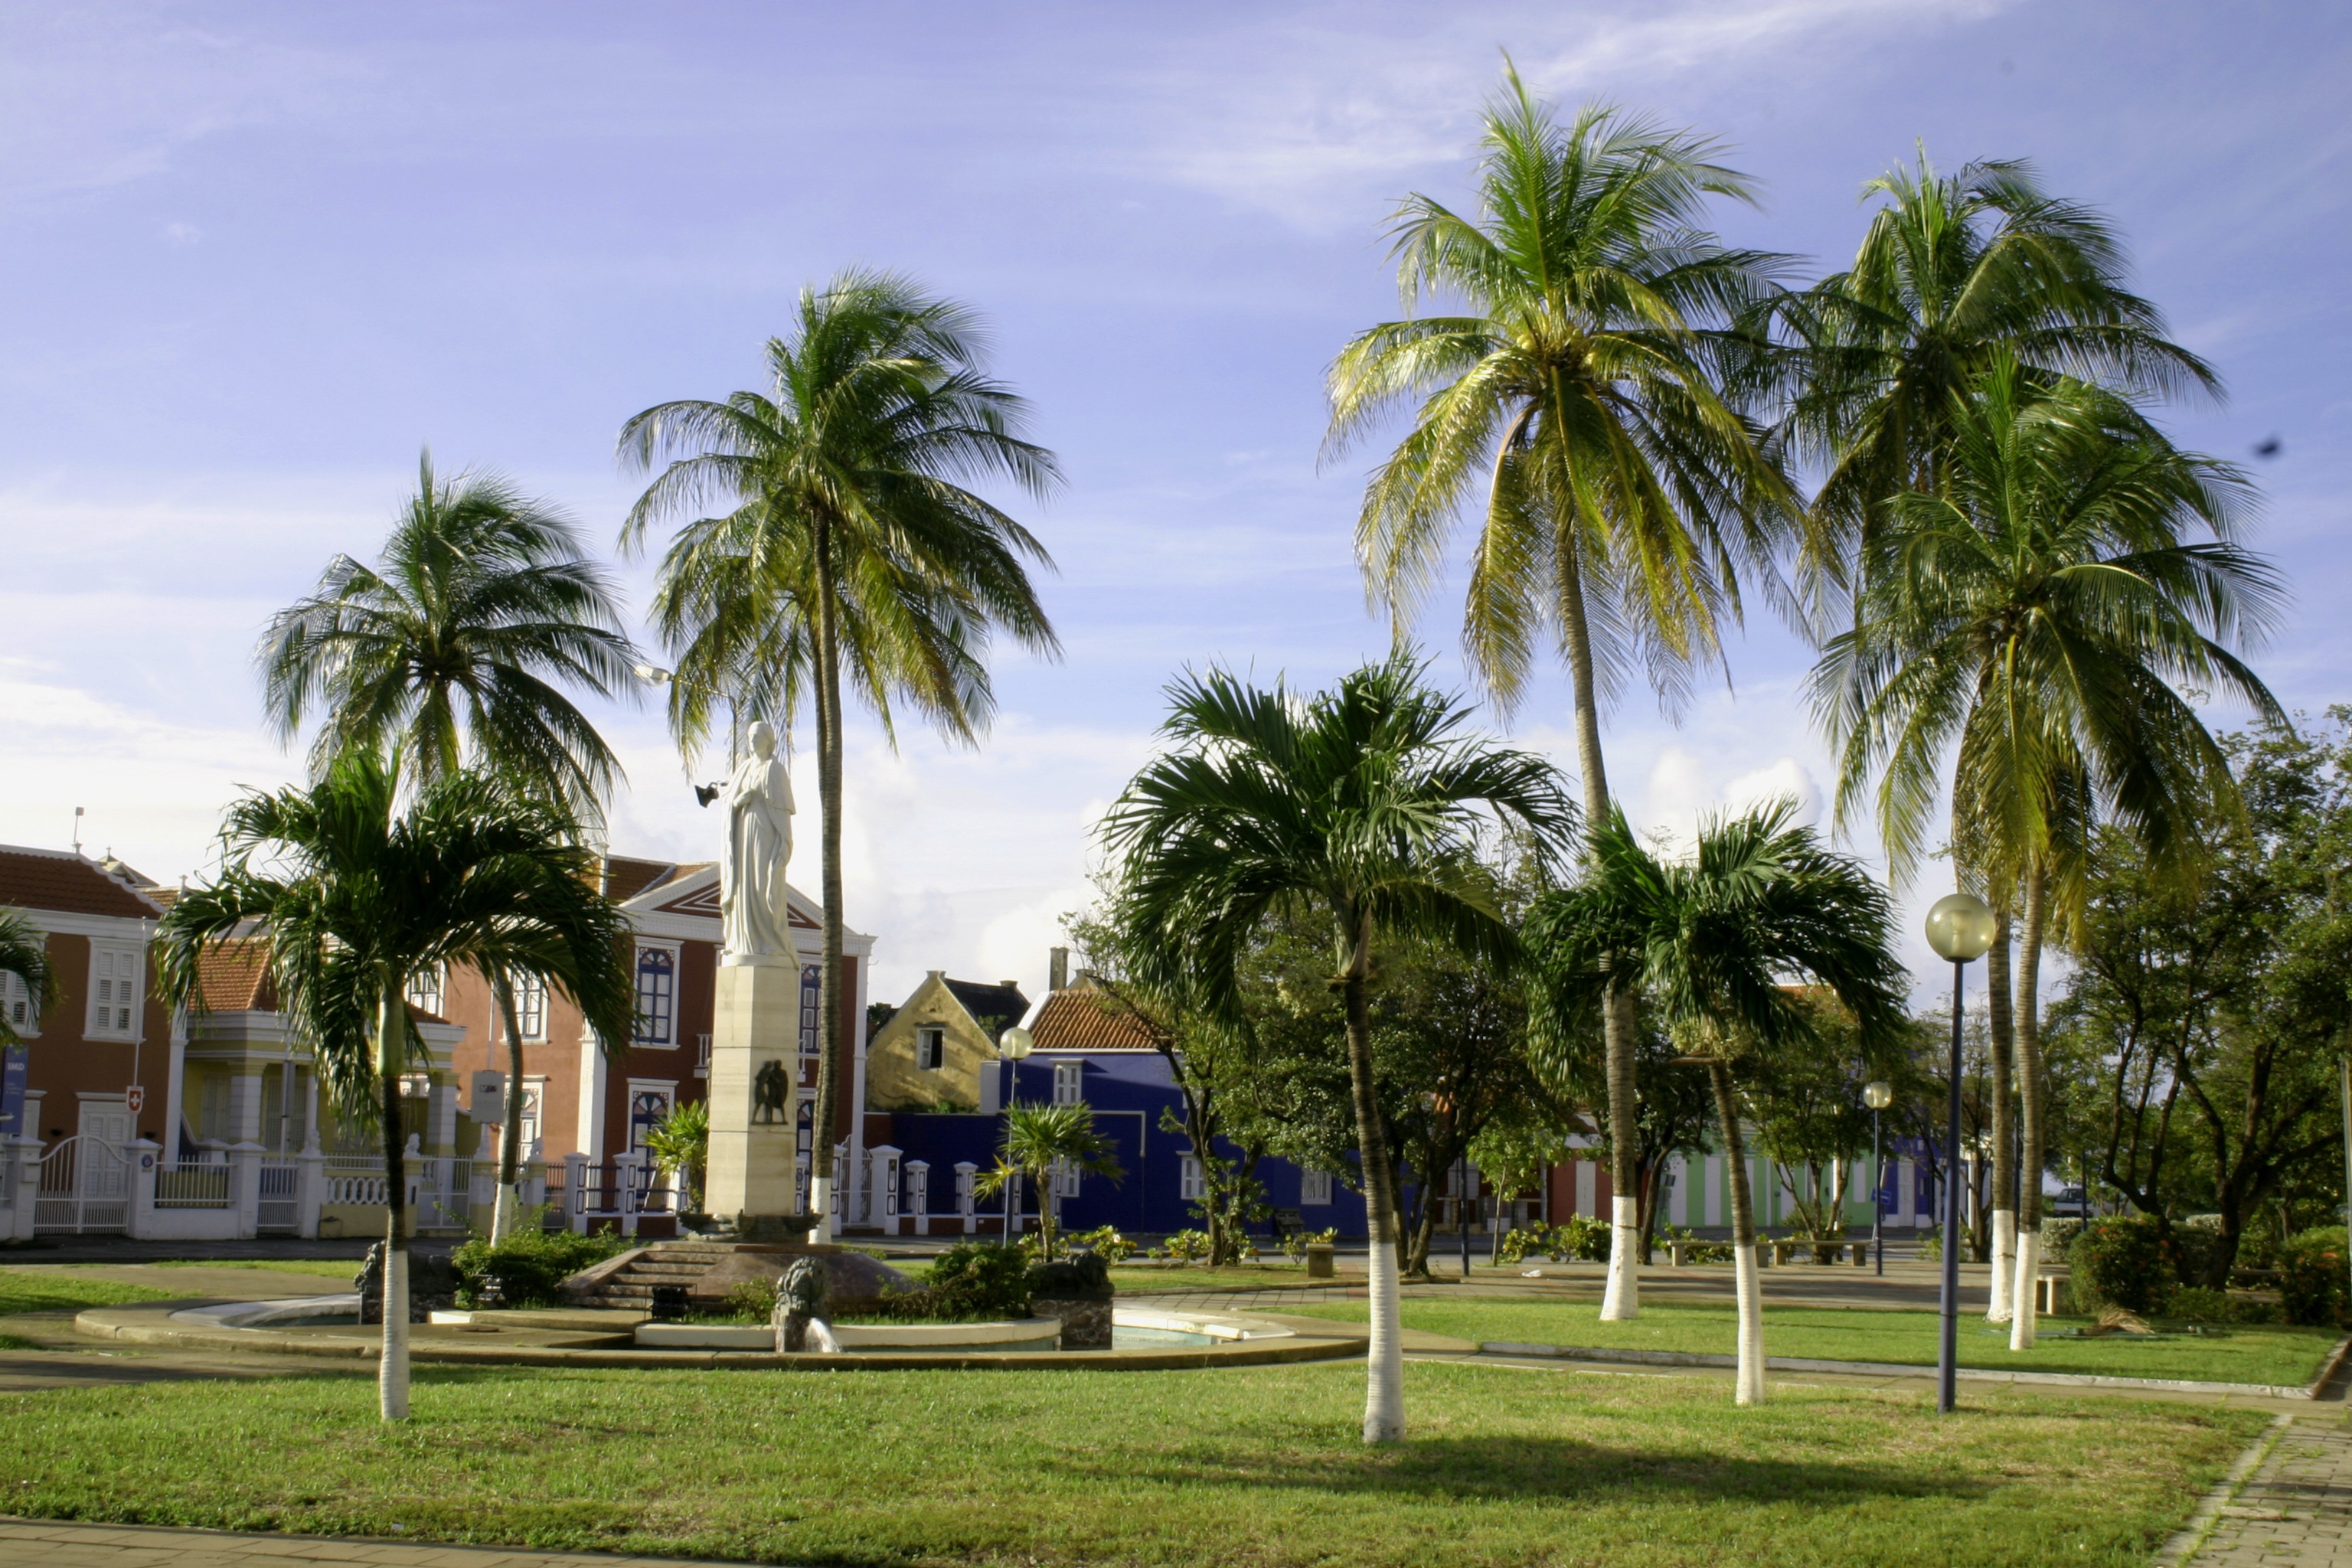
beach, tree, grass, outdoor, lawn, vacation, recreation, statue, park, resort, estate, palm trees, woody plant, arecales, palm family, queen juliana statue, willemstad curacao